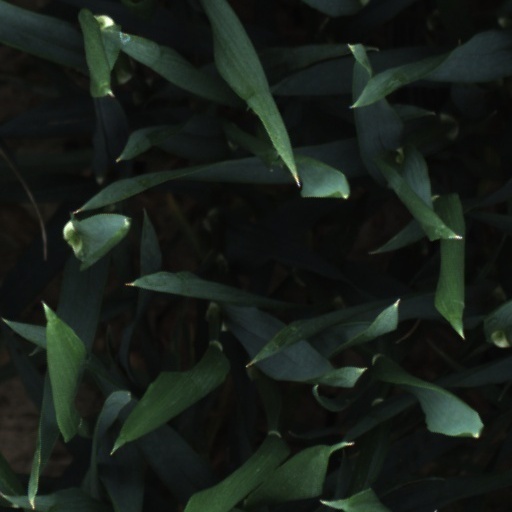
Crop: wheat